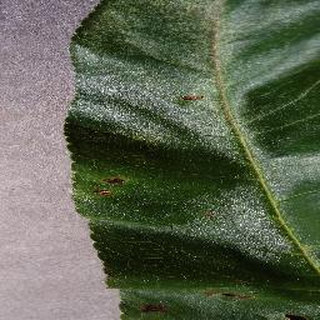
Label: peach_bacterial_spot